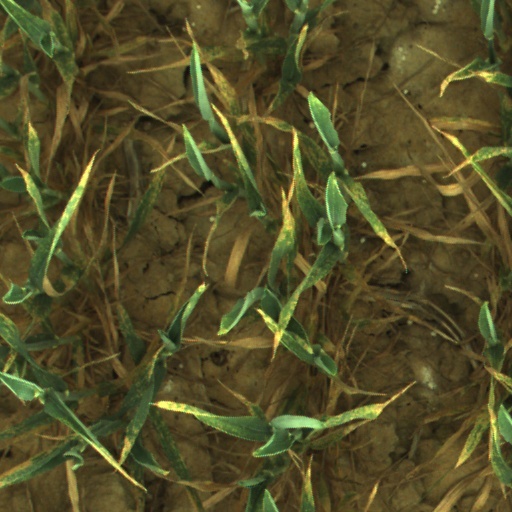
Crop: wheat